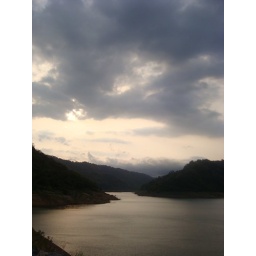
mountain under the sky